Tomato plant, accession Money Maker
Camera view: vertical (180 deg); turntable rotation: 150 degrees
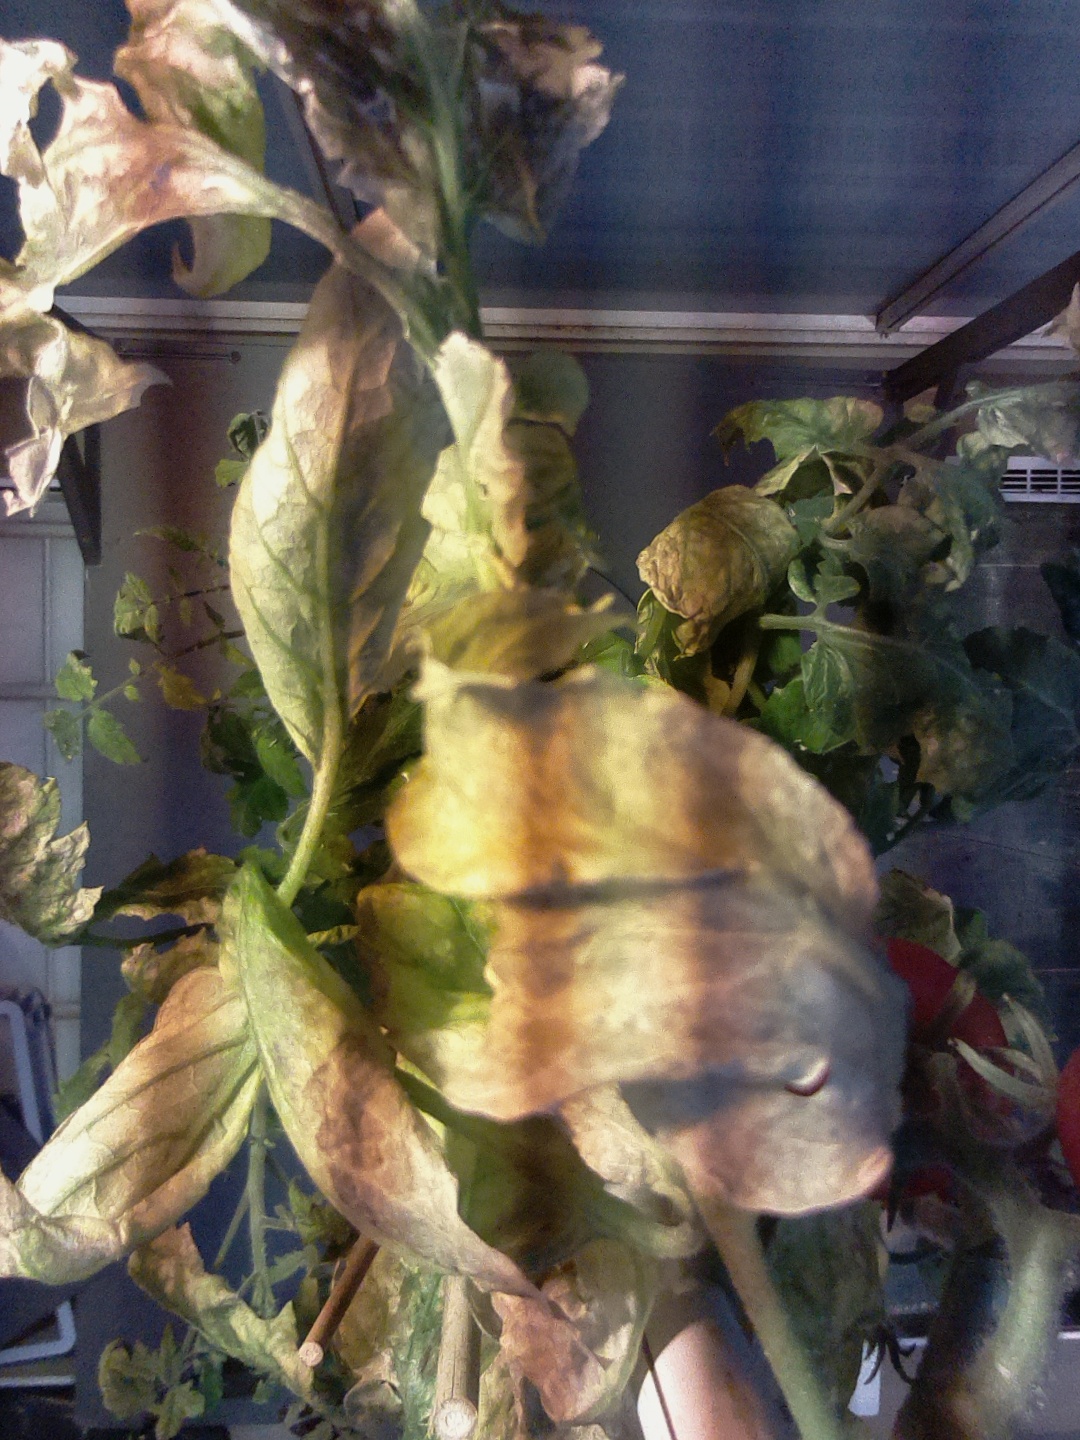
BBCH growth stage 89: 90%-100% of fruits show typical fully ripe color